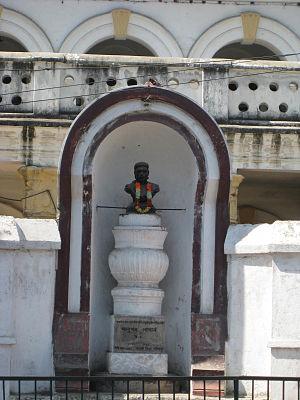
Bhanubhakta Acharya est un poète et traducteur népalais. Il nait à Tanahu ; son grand-père s'occupe de son éducation. Il réalise la traduction du Rāmāyana en népalais. Il est considéré comme le premier poète du Népal.